Jigme Singye Wangchuck National Park

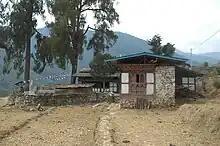
The temple of oath

In Jigme Singye Wangchuck National Park, the winter grazing grounds are found in tropical and sub-tropical regions. Such regions are generally too hot to reside in during the summer, and the forests and meadows are infested with a diversity of weeds. The rivers swell too big that crossing from one valley to another is impossible during the summers in such areas. These areas are best suited for grazing in winter when rivers are shallow and the weather becomes moderate.